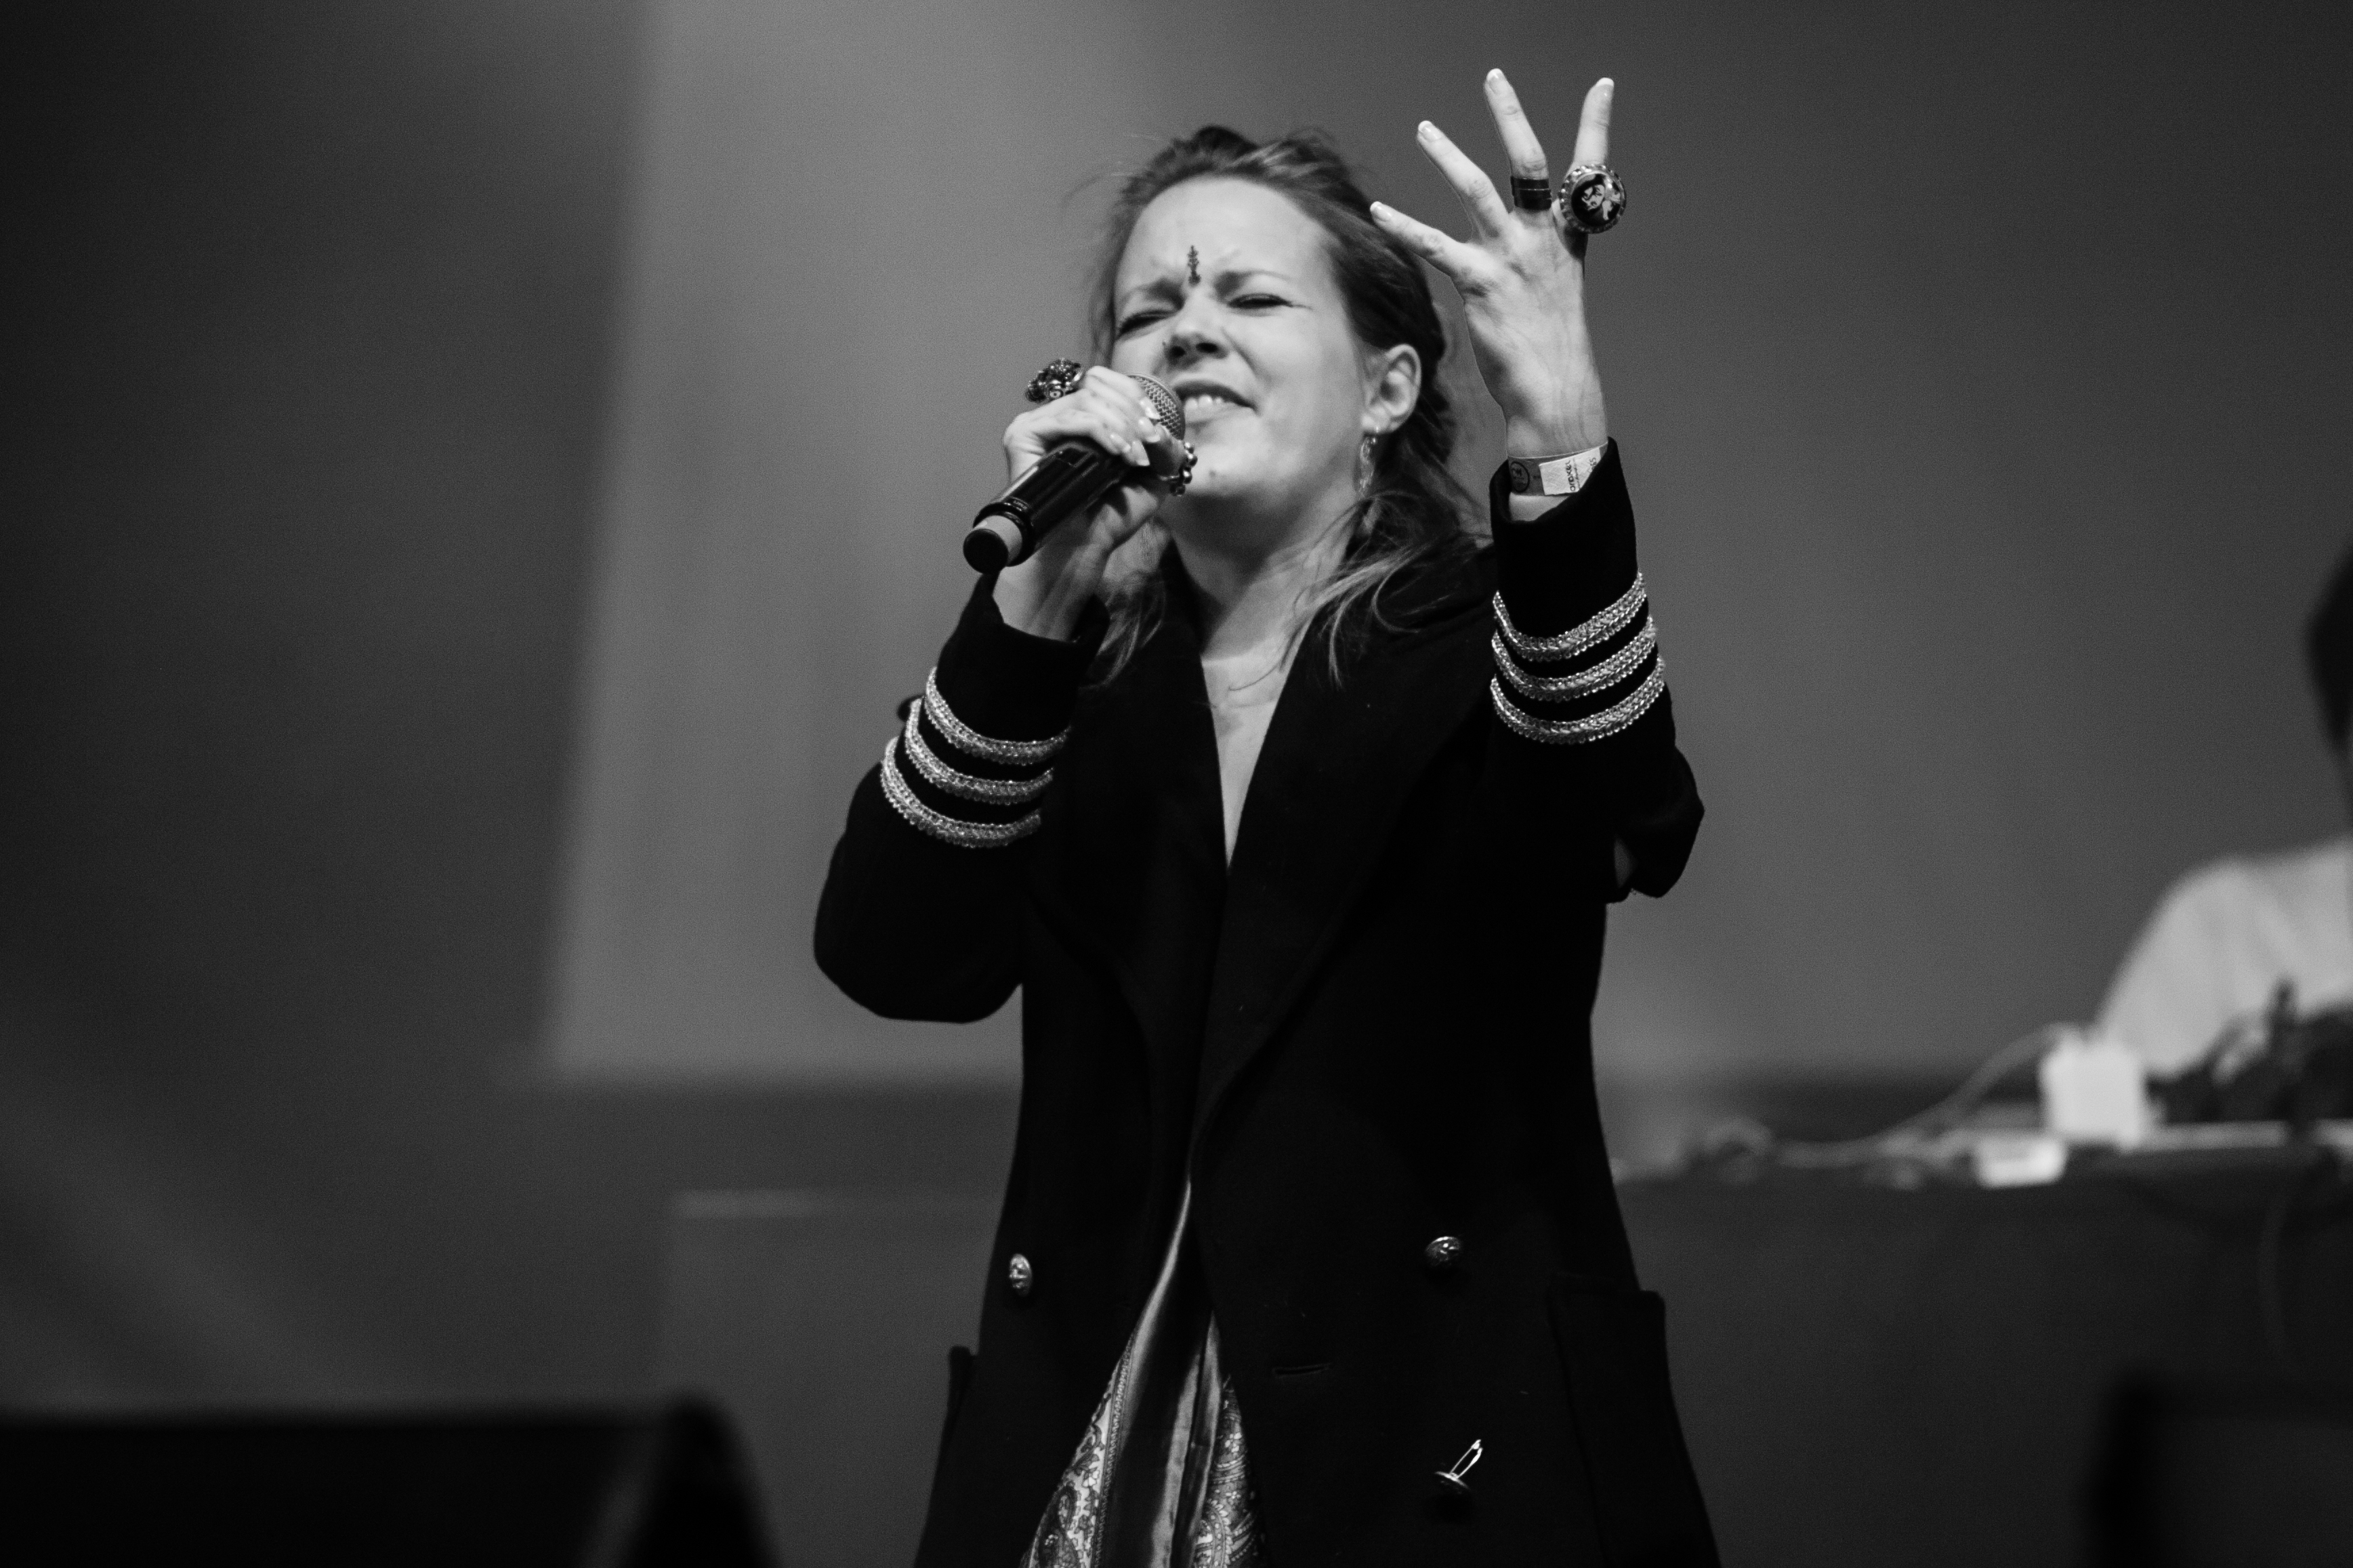
music, black and white, concert, live, musician, black, monochrome, brussels, place, bruxelles, fete, palais, musique, fetedelamusique, gallo, marie, earl, ashanti, thierry, sixteen, manou, lefto, warnant, ashanti3000, performance, singing, guitarist, entertainment, performing arts, monochrome photography